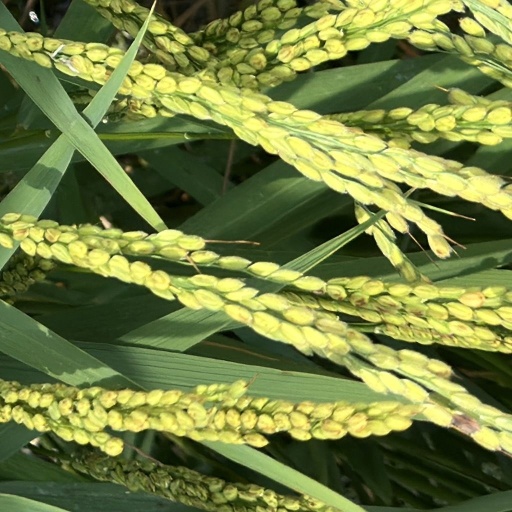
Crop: rice